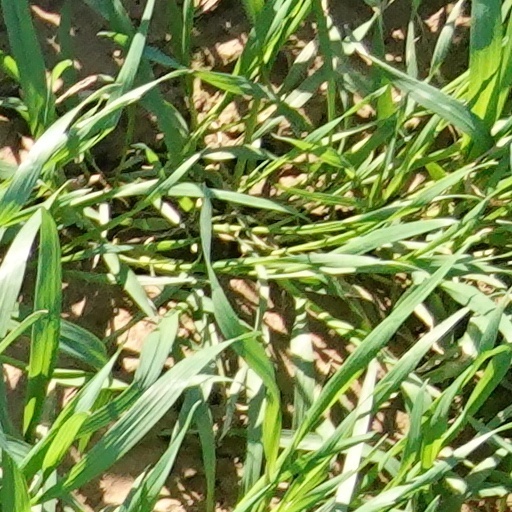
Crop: wheat